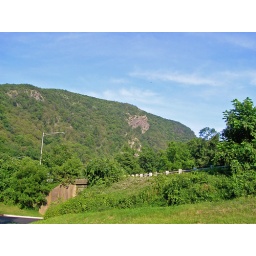
On the way back to the parking lot, hawks circling in the updrafts---beautiful rock face there.